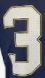
Number: 3